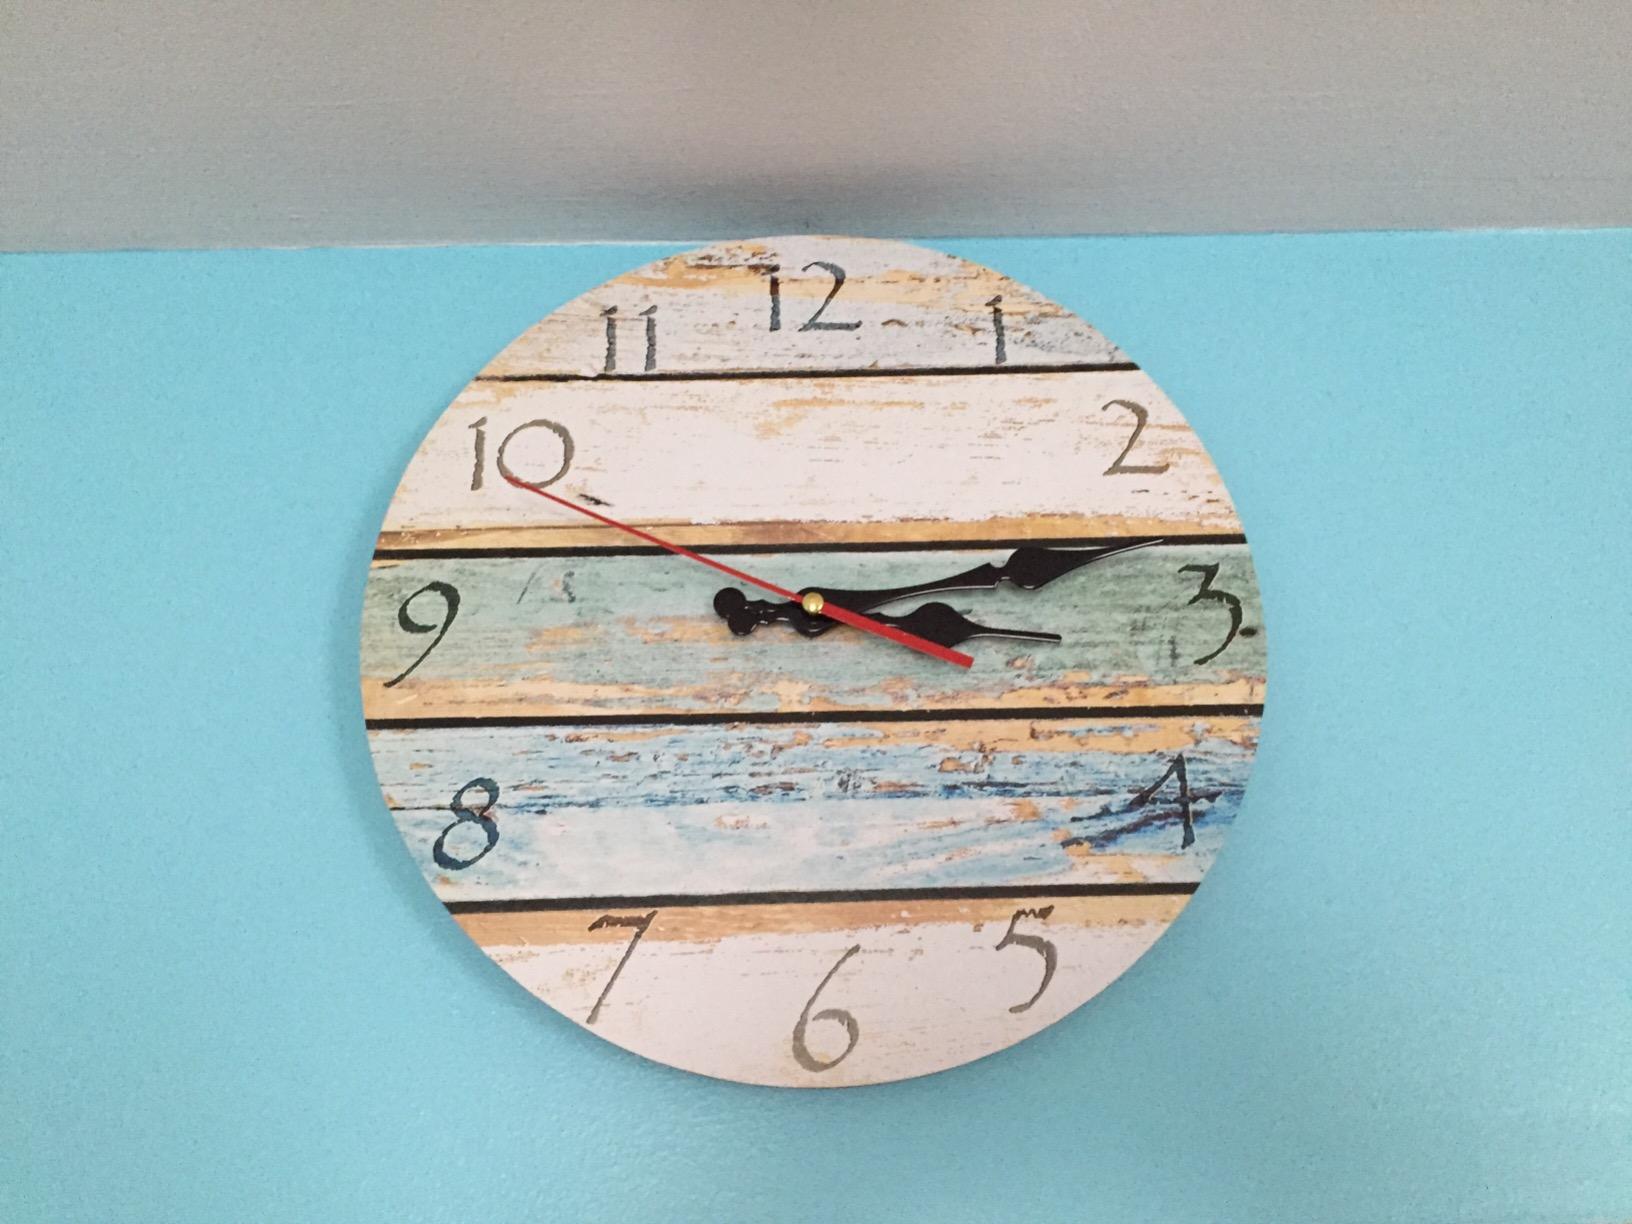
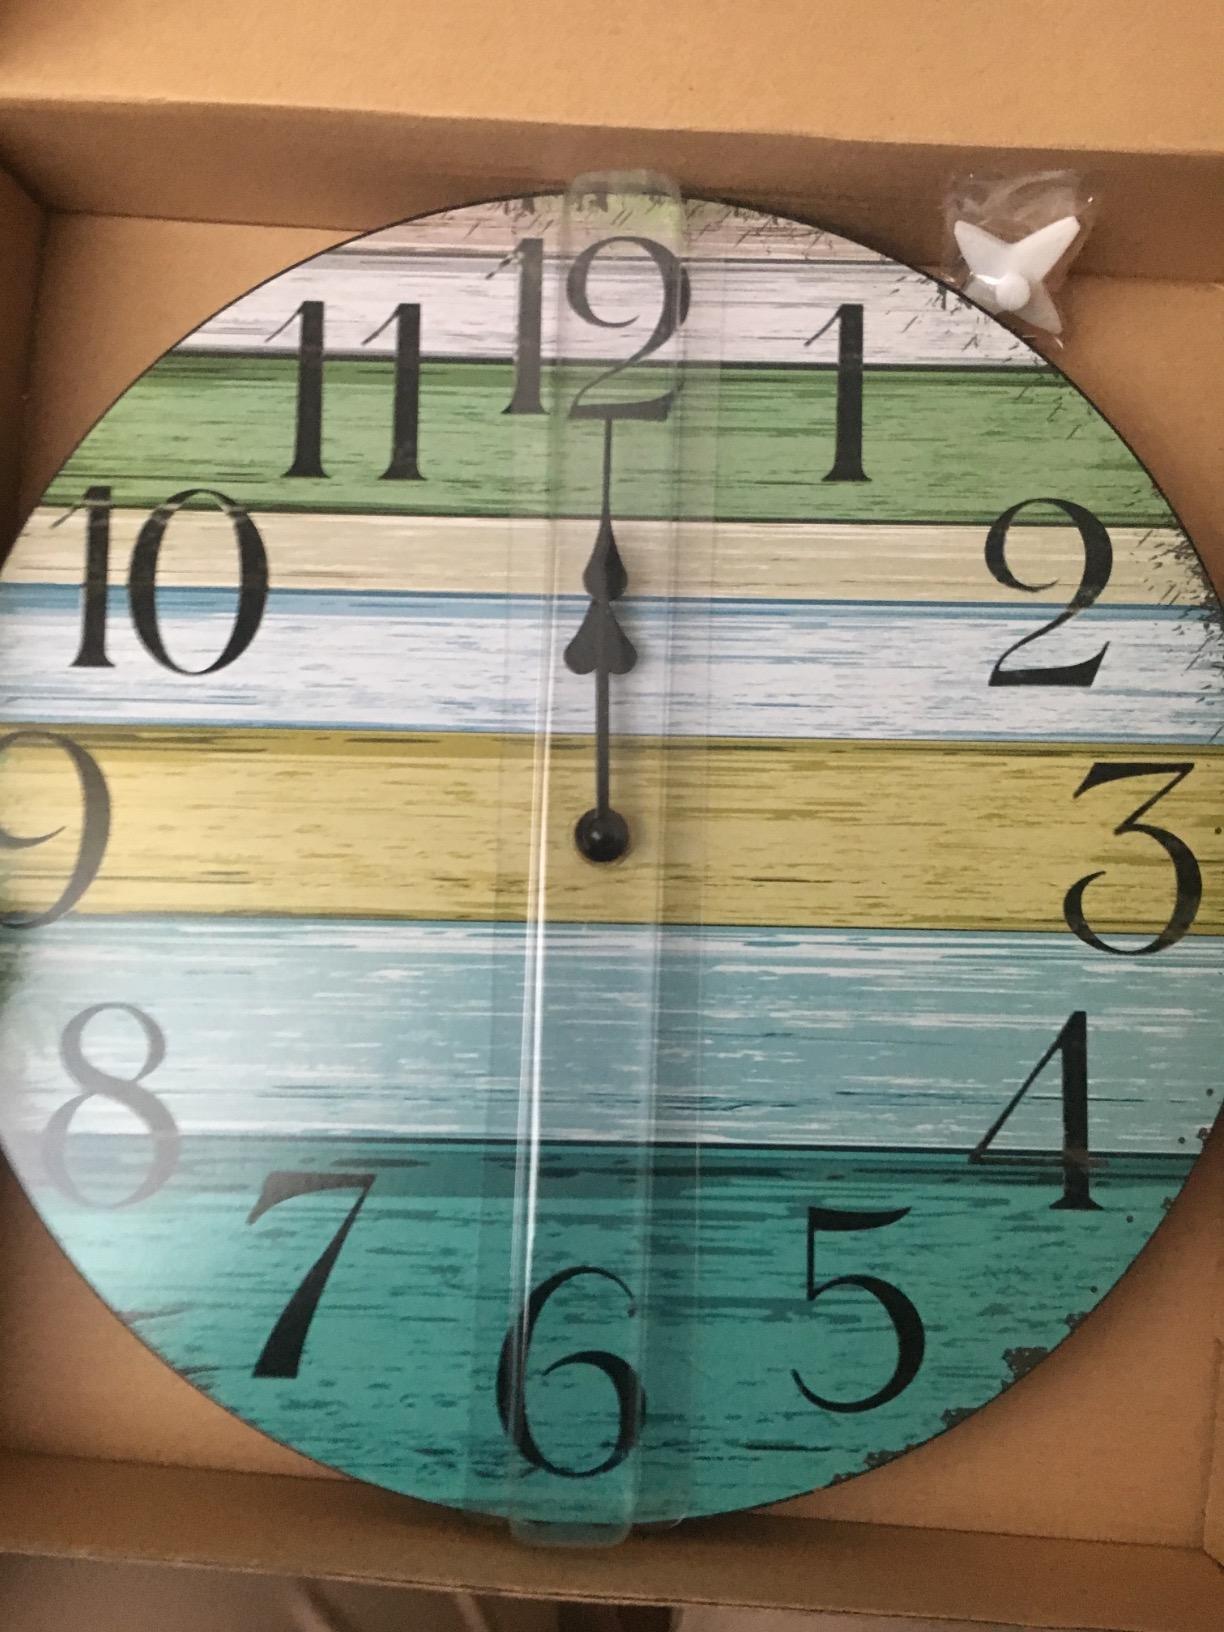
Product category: clock
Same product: no